Theosophy and literature

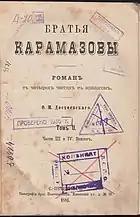

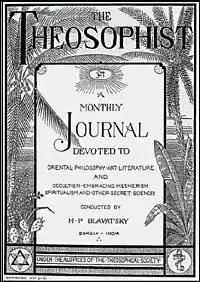

In November 1881, Helena Blavatsky, editor in chief of "The Theosophist," started publishing her translation into English of "The Grand Inquisitor" from Book V, chapter five of Fyodor Dostoevsky's novel "The Brothers Karamazov."